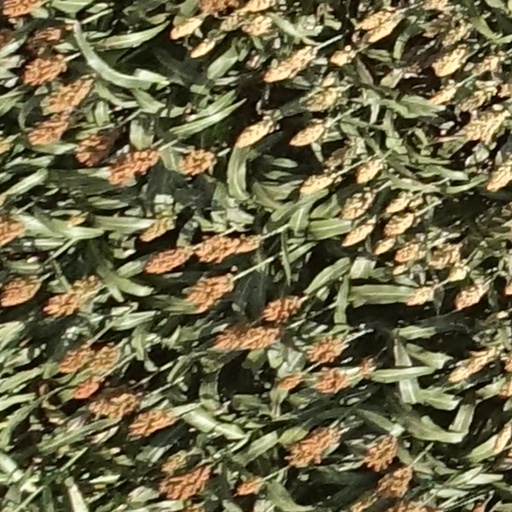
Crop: sorghum